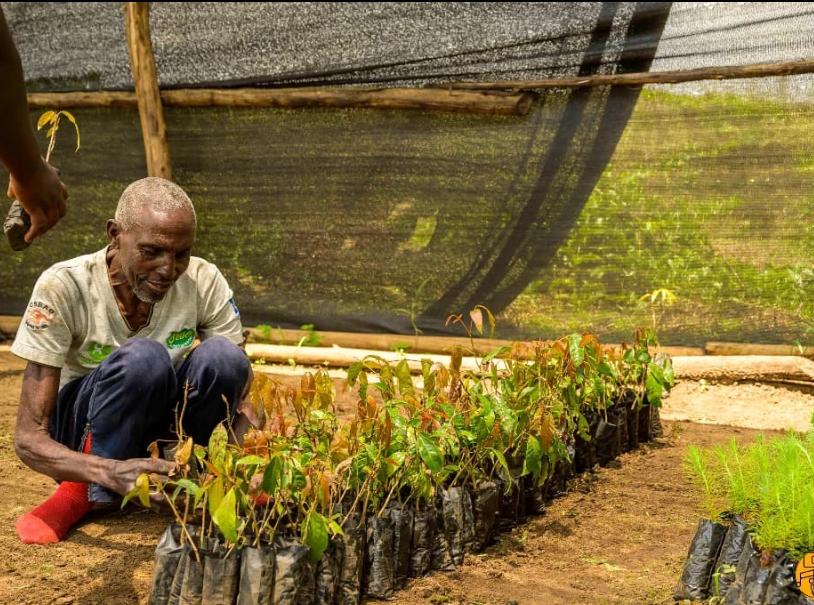
Mtu aliyechuchumaa katika eneo lililotengenezwa lililozungukwa na mimea iliyoota nakuchipua kwa rangi ya kijani kibichi, kuashiria ni eneo litumikalo kwaajili ya uoteshaji wa miti kwaajili ya uhifadhi wa misitu.